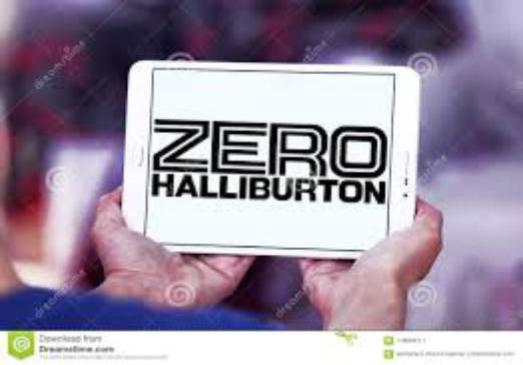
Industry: Clothes